Pellam Oorelithe

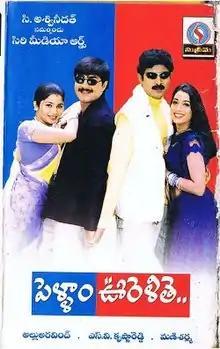
DVD cover

Pellam Oorelithe is 2003 Indian Telugu-language comedy film directed by S. V. Krishna Reddy starring Srikanth, Venu Thottempudi, Sangeeta, and Rakshita. The film is a remake of Tamil film "Charlie Chaplin" (2002).